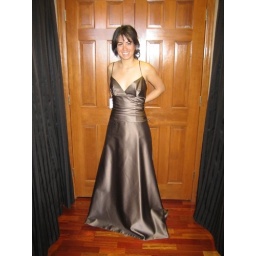
Mink satin ball gown, cross over V-neckline, gathered bodice, dropped waist.